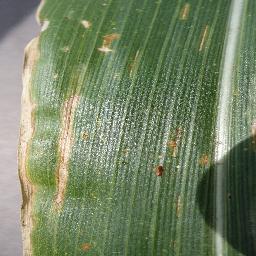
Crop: corn
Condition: (maize)_cercospora_spot_gray_spot